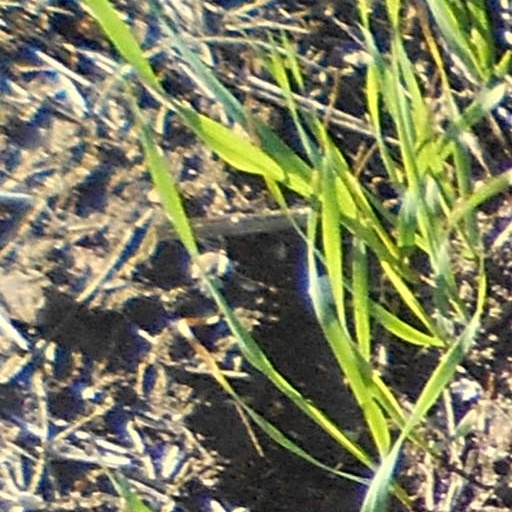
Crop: wheat